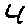
Label: 4